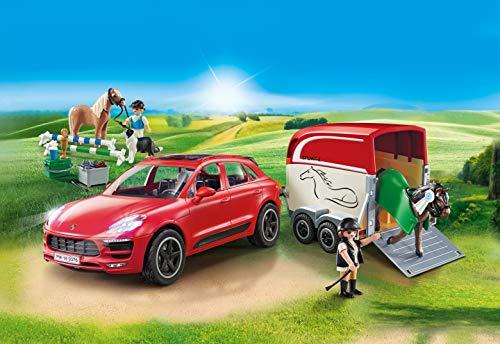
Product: PLAYMOBIL Porsche Macan GTS
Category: Toys & Games | Toy Figures & Playsets | Playsets & Vehicles | Playsets
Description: Set off to the horse races with the Porsche Macan GTS.
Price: $56.93
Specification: ProductDimensions:17.1x12.8x4.7inches|ItemWeight:2.65pounds|ShippingWeight:2.65pounds(Viewshippingratesandpolicies)|ASIN:B07679JV93|Itemmodelnumber:9376|Manufacturerrecommendedage:4-9years|Batteries:3AAAbatteriesrequired.